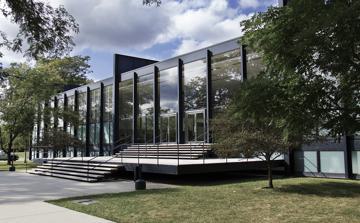
Building: S. R. Crown Hall
Country: United States of America
Year built: 1956
United States historic place S. R. Crown Hall U.S. National Register of Historic Places U.S. National Historic Landmark Chicago Landmark Location 3360 S. State Street , Chicago , Cook County, Illinois Coordinates 41°50′1″N 87°37′38″W / 41.83361°N 87.62722°W / 41.83361; -87.62722 Built 1950–1956 Architect Ludwig Mies van der Rohe Architectural style Modernist , International Style NRHP reference No. 01001049 Significant dates Added to NRHP August 7, 2001 Designated NHL August 7, 2001 Designated CL October 1, 1997 S. R. Crown Hall , designed by the German-American Modernist architect Ludwig Mies van der Rohe , is the home of the College of Architecture at the Illinois Institute of Technology in Chicago , Illinois . History Before the building of Crown Hall, the site was occupied by Mecca Flats . Originally built as a hotel for visitors to the World's Columbian Exposition , the building was converted to apartments and became home to mostly middle-class black families. Illinois Tech purchased the building in 1941 and razed it in 1952, after a decade-long legal fight with the tenants who aimed to prevent its destruction and their displacement. Ludwig Mies van der Rohe designed several dozen buildings for the southern side of the Illinois Institute of Technology. Most of these structures employ a brick and glass infill system within an exposed steel frame. When he was given the opportunity to design Crown Hall in 1950, Mies deviated from the norm and built a totally different structure which no one had seen before. Widely regarded as one of Mies van der Rohe's masterpieces, Crown Hall, completed in 1956, is one of the most architecturally significant buildings of the 20th century Modernist movement. Crown Hall is considered architecturally significant because Mies van der Rohe refined the basic steel and glass construction style, beautifully capturing simplicity and openness for endless new uses. Creating this openness was achieved by the building having a suspended roof, without the need for interior columns. This created a universal space that could be endlessly adapted to new uses. Typically, older buildings up to 1956 had columns to support the roof, but Crown Hall does not require them. While designing Crown Hall, Mies stayed true to his famous words, "less is more" and he considered the building to be the best embodiment of the maxim. At the time Crown Hall was built, the idea of providing a single large room for the school of architecture and city planning's 300 students was to be particularly workable, and for students not to be isolated from others who may be further or less advanced in the course than them. Still, shortly after Crown Hall was built, architects began to question the relevancy of Mies' work. Many architects depicted Crown Hall as "slipping beneath the waves of Lake Michigan to a watery grave." But after a number of years, Crown Hall was seen as such a successful icon of modern architecture that it served as the foil for Chicago architect Stanley Tigerman 's 1978 satirical collage, “The Titanic”. Mies once described his creation as being "almost nothing." With World War II and the Great Depression leaving a large break in construction, Mies reconstructed curriculum to appreciate minimalism and to focus on using only what was necessary; an approach not yet favorable in most architecture schools of the time. Entrance Centrally located on the campus of the Illinois Institute of Technology, two miles south of downtown Chicago, Illinois, the building houses Illinois Tech's school of architecture, city planning, and the department of design. The two-level building is configured as a pure rectangular form, 220 ft. by 120 ft. by 18 ft. tall. The substructure is reinforced concrete, and is independent of the superstructure. The enclosed space is column-free with four six ft. steel plate girders welded to eight H-columns. These girders suspend the roof in a single plane to form a primary structure. While the lower level consists of compartmentalized rooms, the upper level occupies almost  50% of the total area of the building, but only includes one large, open classroom. On March 27, 2012, Mies van der Rohe's 126th birthday, Google honored the architect and this icon of his achievement with a poetic doodle of Crown Hall. Landmark status and renovation S.R. Crown Hall was named a Chicago Landmark in 1997, a National Historic Landmark in 2001, and the remainder of the Illinois Tech Main Campus was entered into the National Register of Historic Places in 2005. In August 2005, a major renovation was completed by Krueck and Sexton Architects , rescuing the building from years of lagging maintenance, enhancing its accessibility and functionality, improving overall energy and environmental performance, and restoring Crown close to its 1956 appearance.  The original 'Detroit graphite' lead paint was stripped from the structural steel and replaced with a lead-free black Tnemec urethane coating.  The glazing was completely replaced with panes and stops that meet current wind load requirements.  True sandblasted glass, original to the building but absent since a prior renovation, was installed in the lower panes.  The entire travertine-paved south terrace was replaced.  Interior wood partitions and storage lockers were refinished and resurfaced. Additionally, electrical and Ethernet wiring was added to the main floor and restoration of the vents. Notes